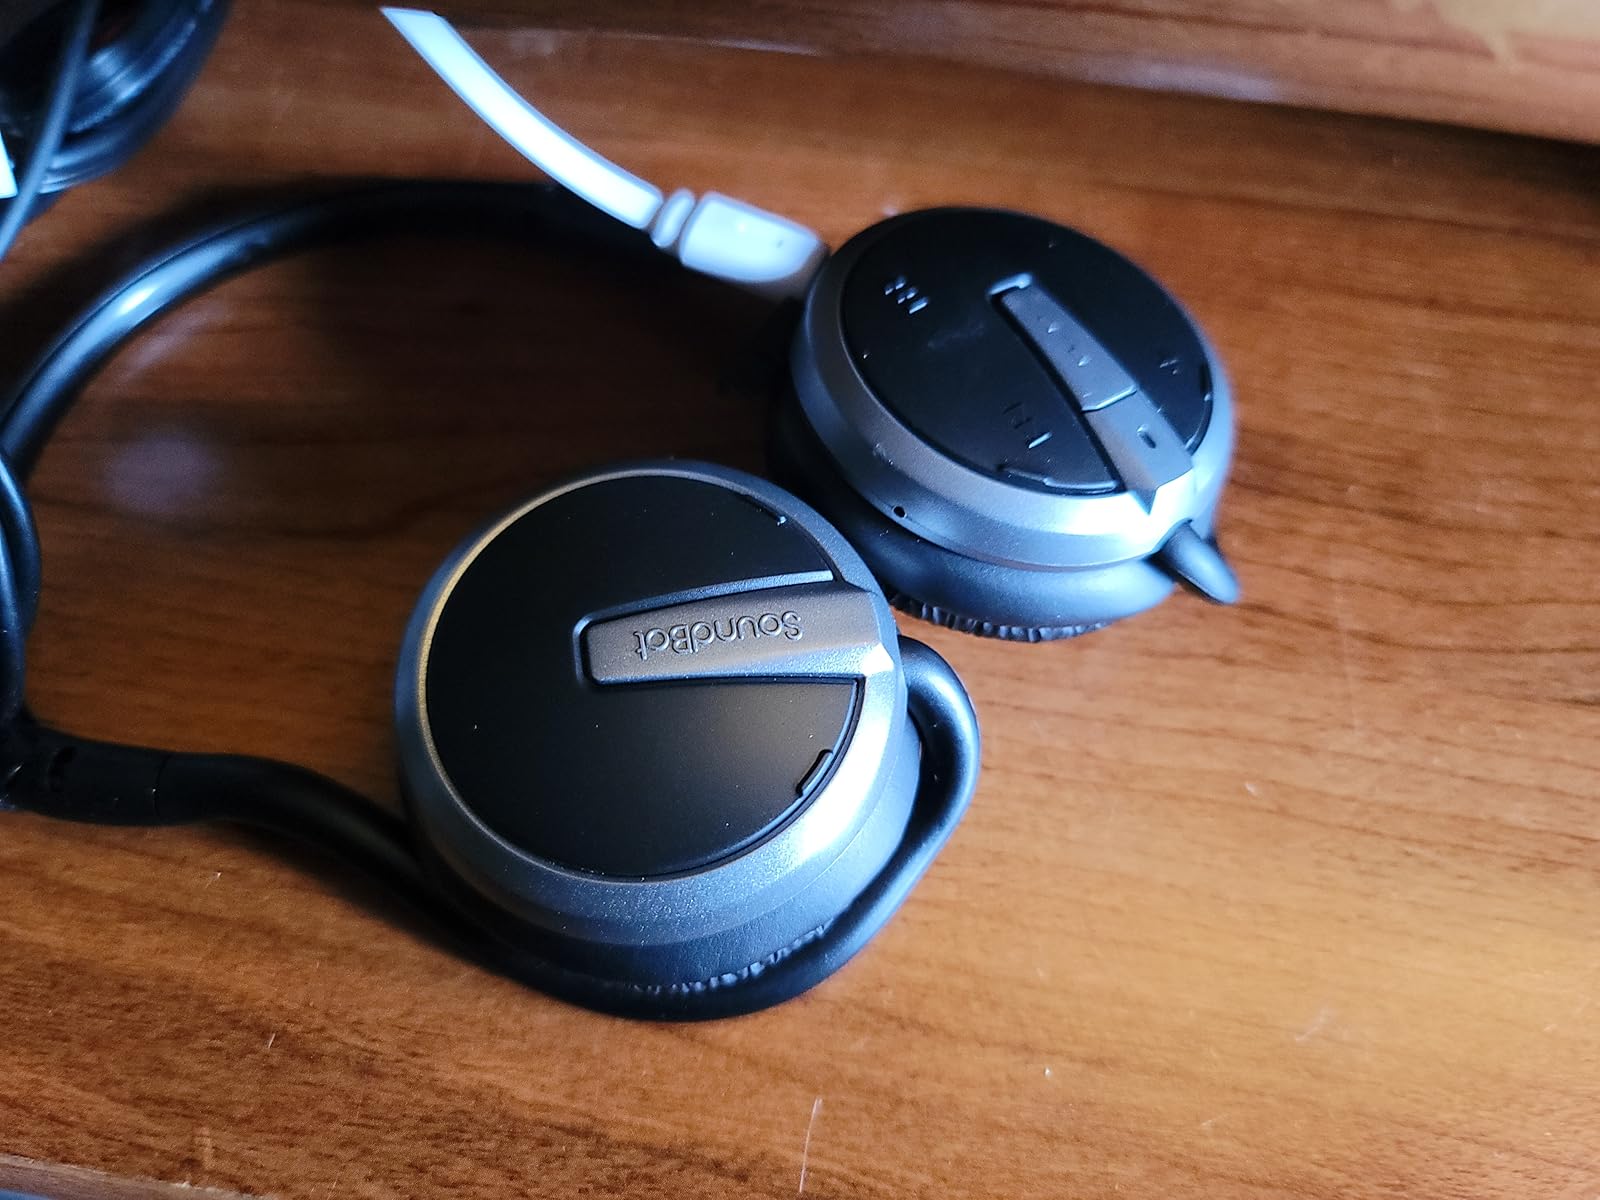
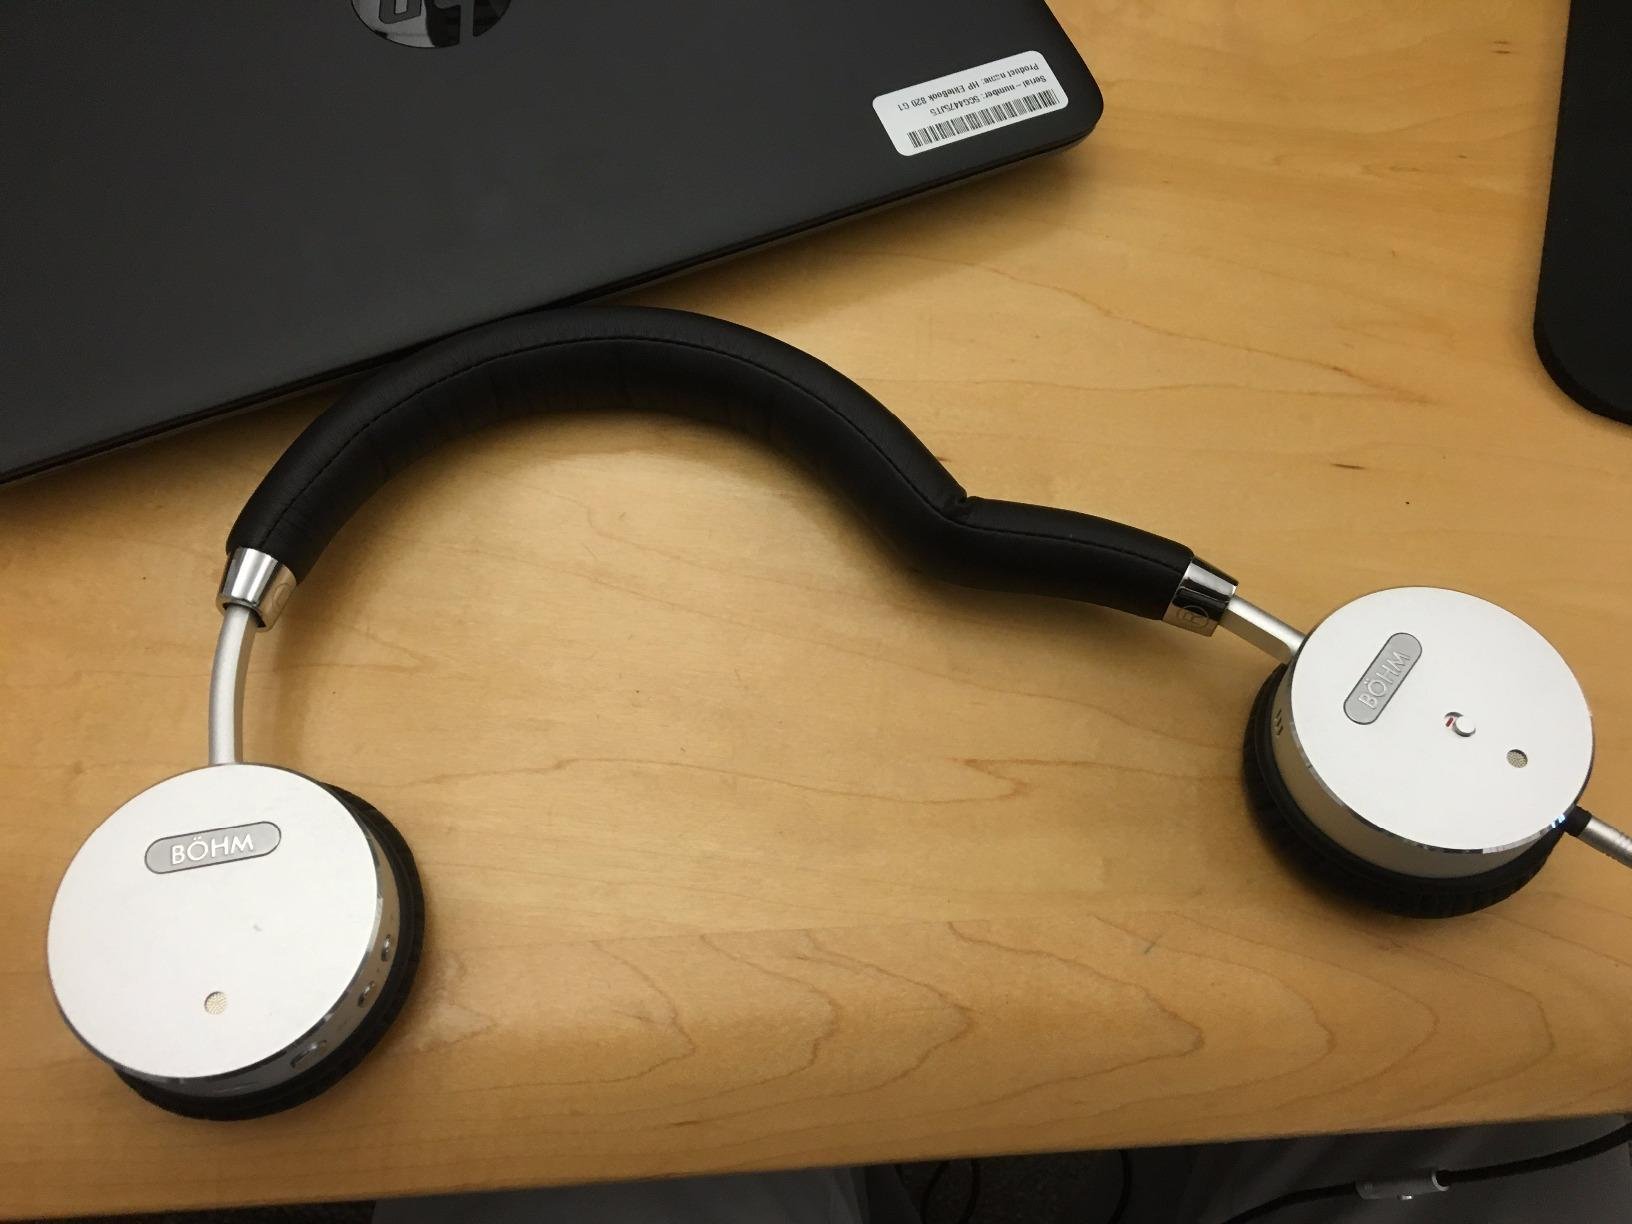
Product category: headphones
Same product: no